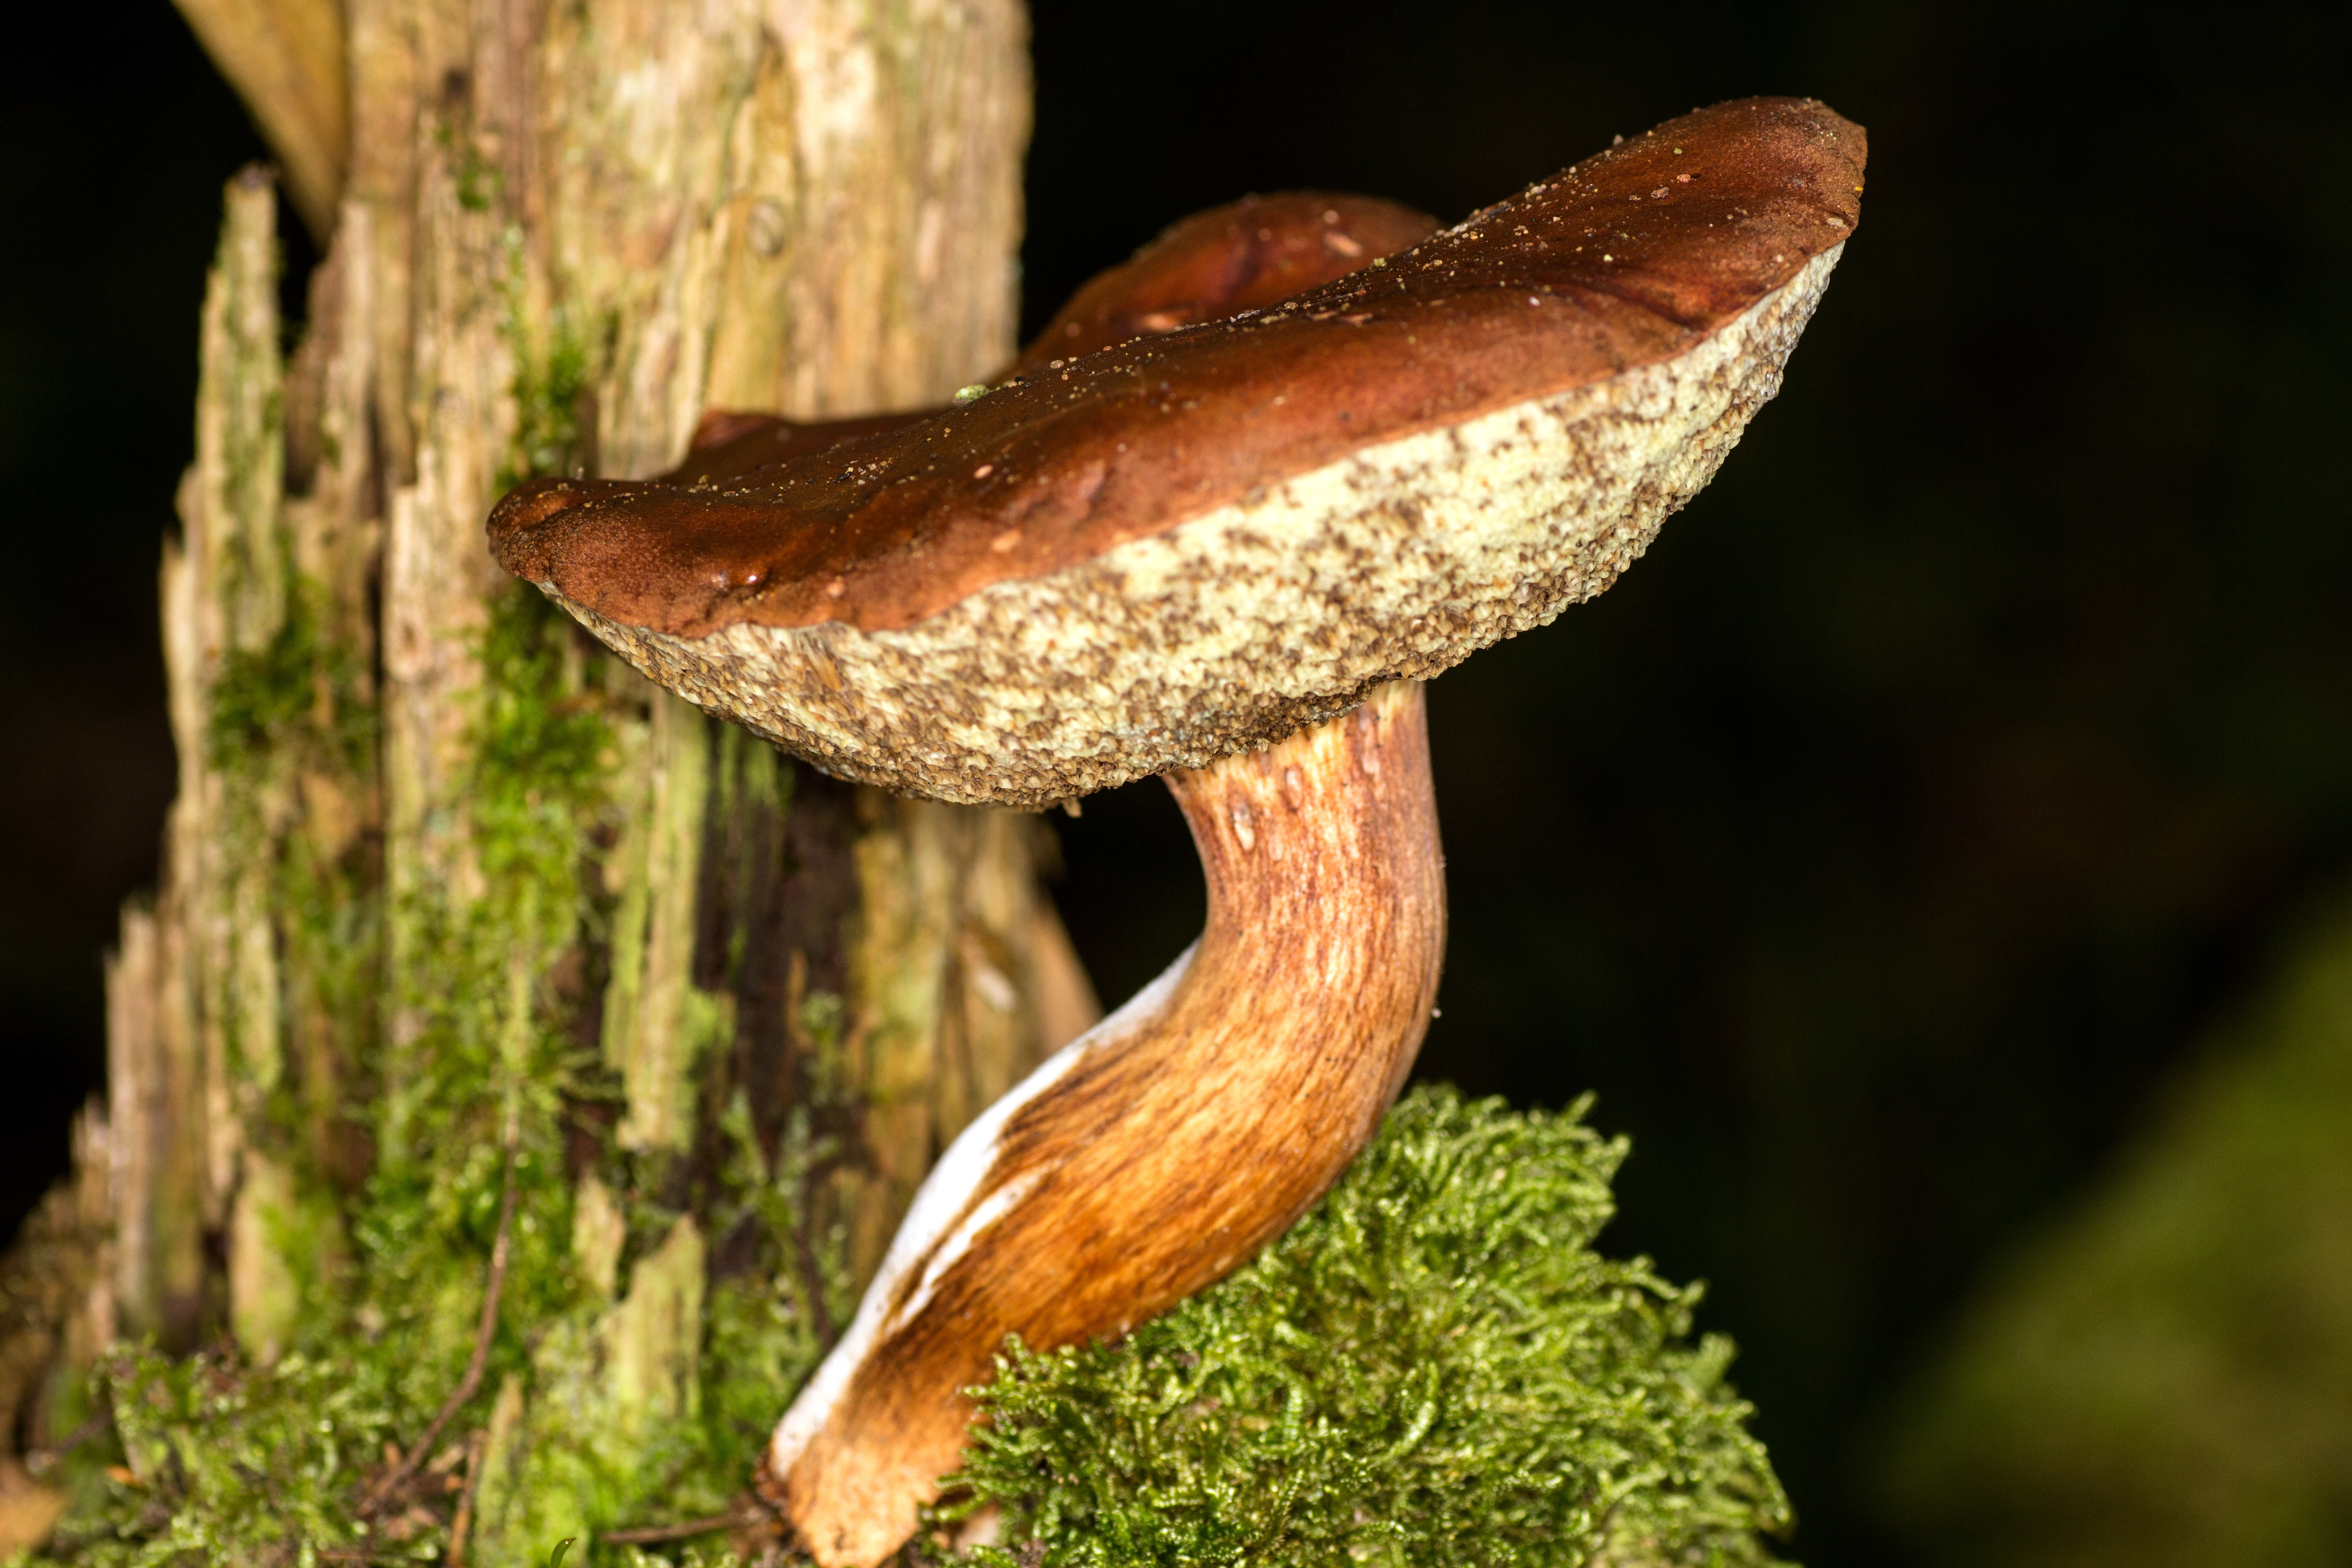
forest, macro, mushroom, fauna, fungus, bolete, auriculariales, chestnut, agaricus, macro photography, matsutake, oyster mushroom, edible mushroom, plant stem, medicinal mushroom, agaricomycetes, agaricaceae, penny bun, pleurotus eryngii, auriculariaceae